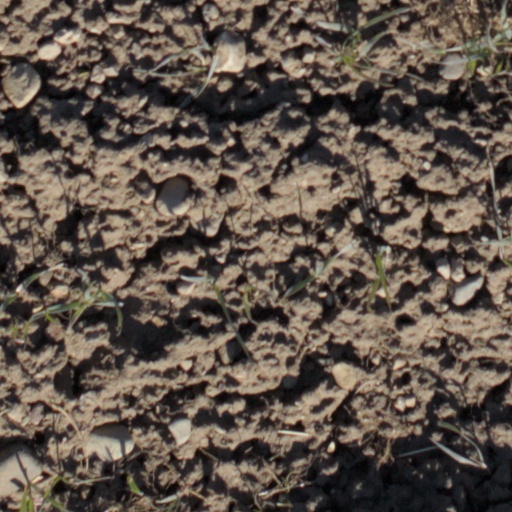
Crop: wheat